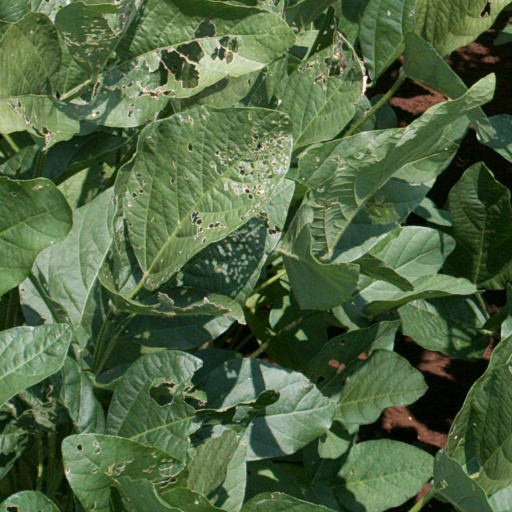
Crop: soybean